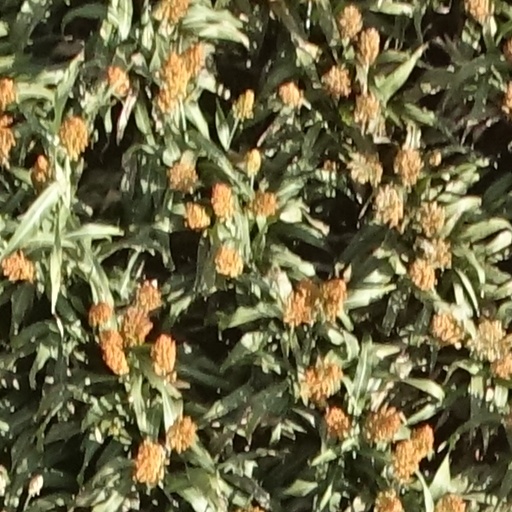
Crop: sorghum